Christian Church and Parsonage

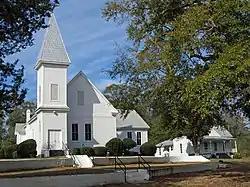

Christian Church and Parsonage is a historic church and parsonage in Plantersville, Alabama, United States. Both the church and the parsonage were built in 1898. The pair were added to the National Register of Historic Places in 1987.